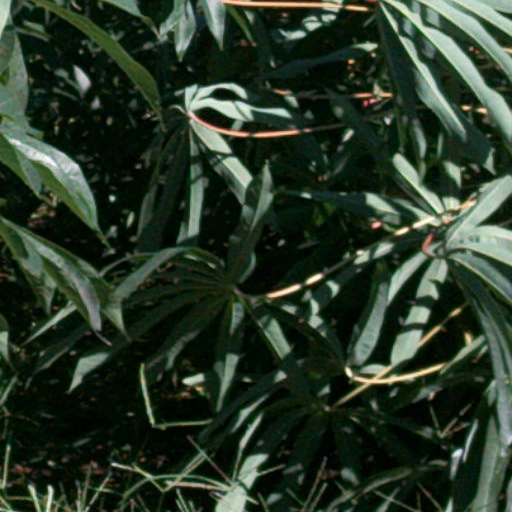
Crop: cassava